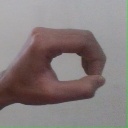
अक्षर: औ